Idol Producer

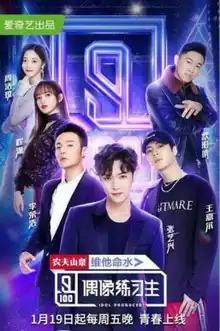
Promotional poster

Idol Producer is a 2018 Chinese reality boy group survival show, which premiered on January 19, 2018, on iQIYI. It is presented by Lay Zhang with Li Ronghao, Jackson Wang, MC Jin, Cheng Xiao and Zhou Jieqiong serving as mentors. On April 6, 2018, the nine highest ranked contestants debuted as "Nine Percent".